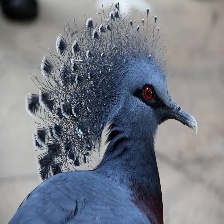
Species: VICTORIA CROWNED PIGEON
Scientific name: GOURA VICTORIA